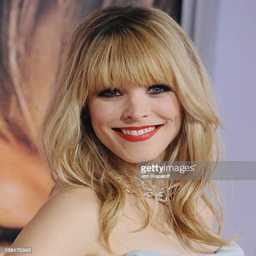
actor arrives at romance film